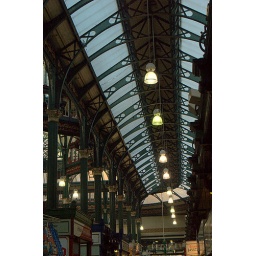
The roof of the old part of the indoor market in Leeds